Backbreaker

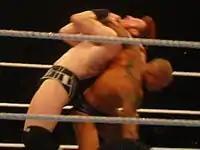
Randy Orton performing an inverted headlock backbreaker on Sheamus at a WWE house show.

Used by Randy Orton. This move sees the attacking wrestler stand behind the opponent and place one arm around the opponent's neck. The attacker then turns 180° so they are back to back and bends forward, pulling the opponent across their own back, before dropping down to their knees and jarring the opponent's back.